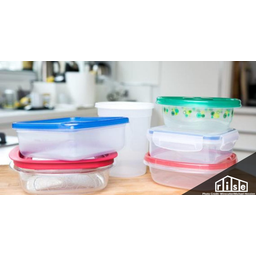
Label: plastic